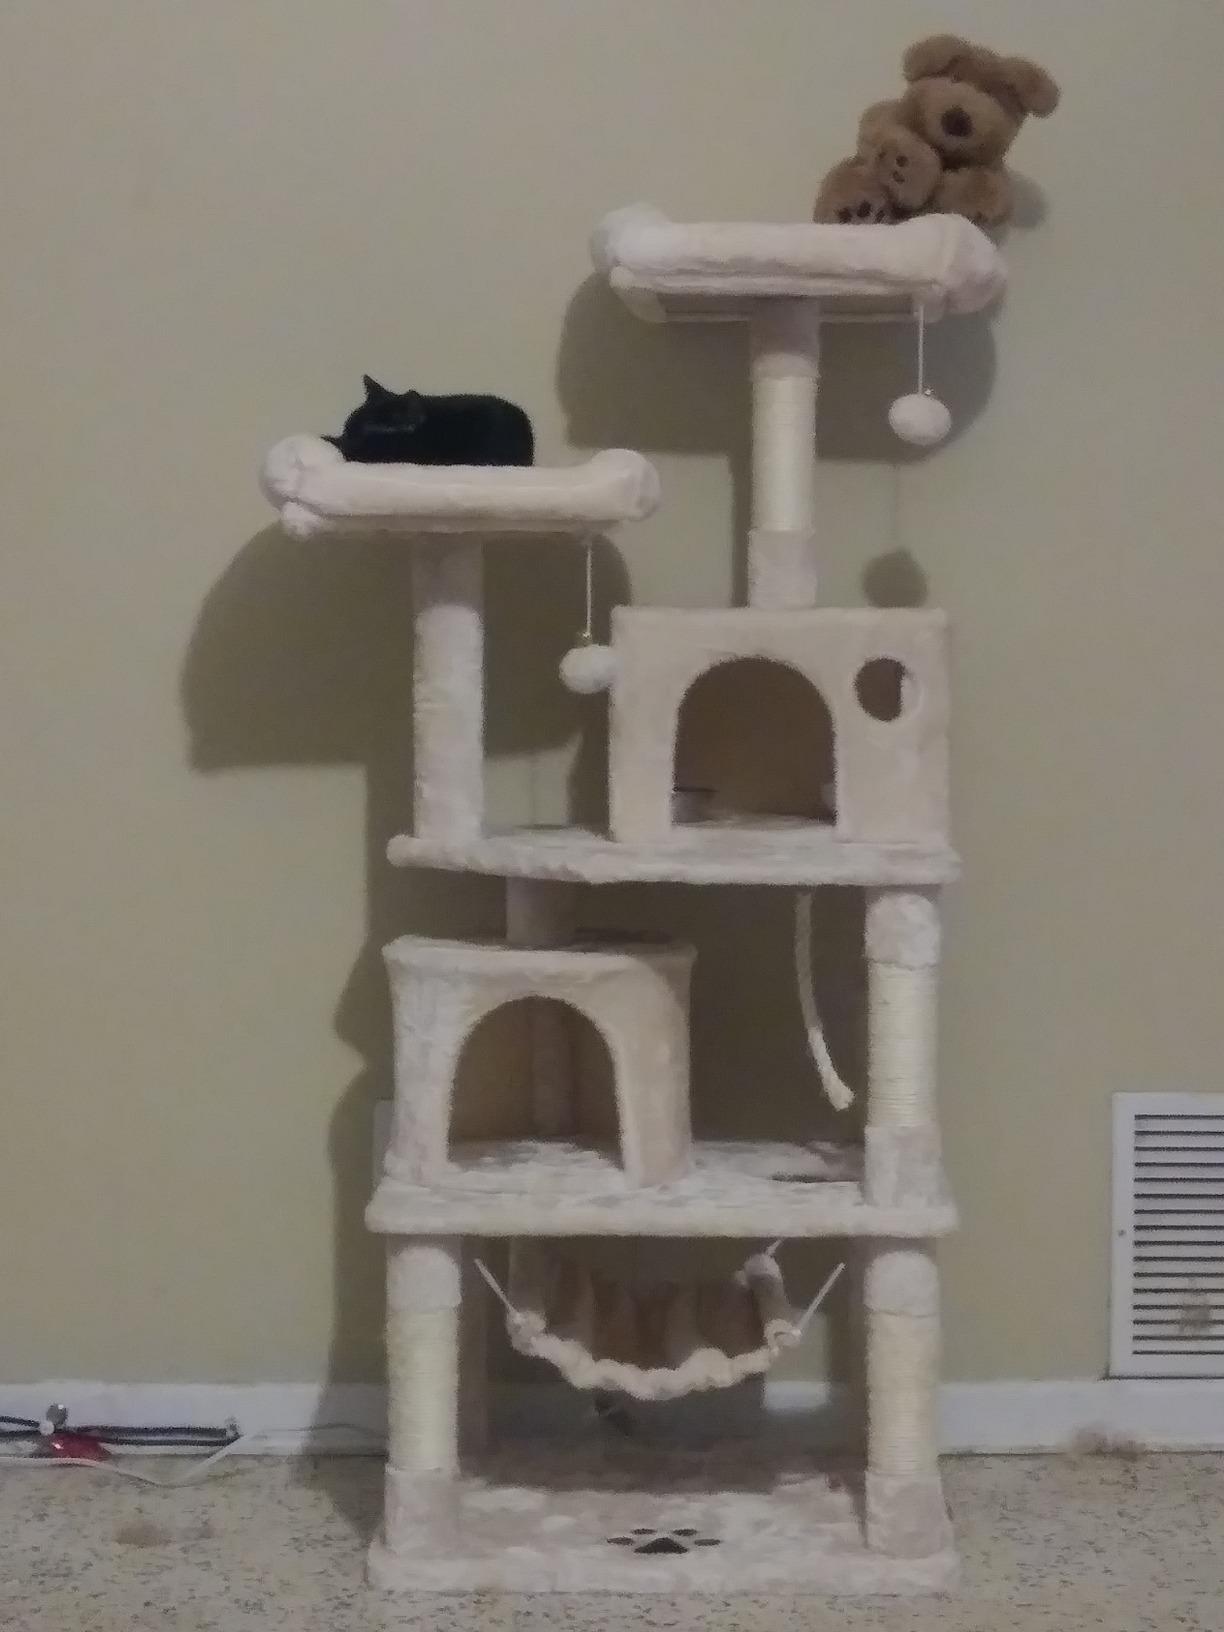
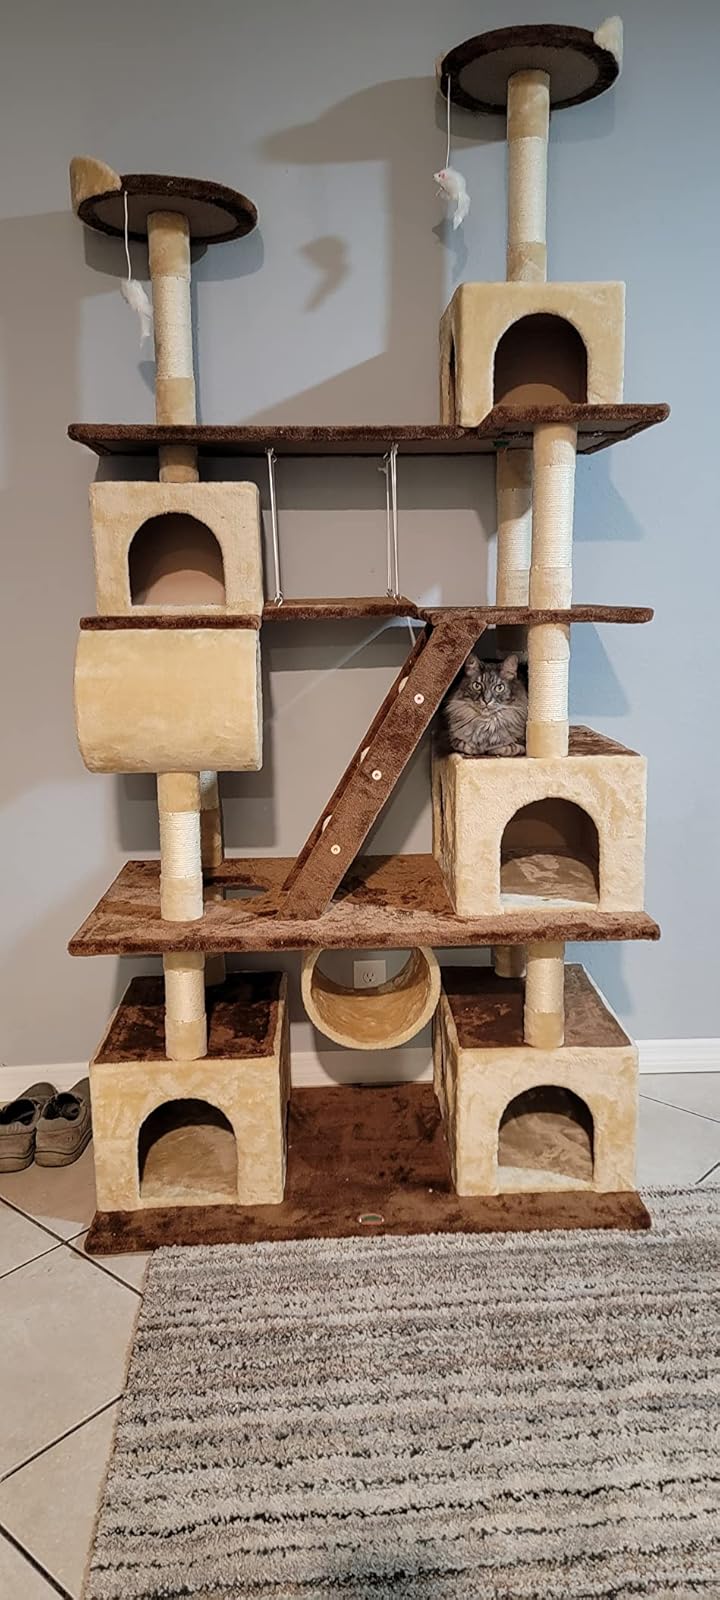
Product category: items_cat tree
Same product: no